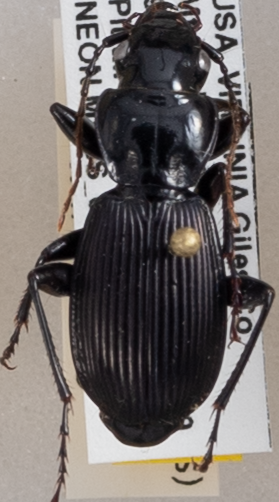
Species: Pterostichus moestus
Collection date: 2018-07-03
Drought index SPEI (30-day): -0.916
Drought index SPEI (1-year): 0.42
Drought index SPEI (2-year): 0.406